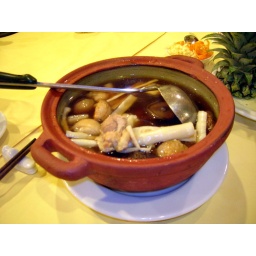
Vietnamese Cuisine - Stewed chicken in bowl